Primary production

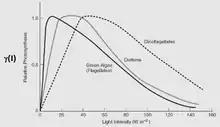
Differences in relative photosynthesis between plankton species under different irradiance

The factors limiting primary production in the ocean are also very different from those on land. The availability of water, obviously, is not an issue (though its salinity can be). Similarly, temperature, while affecting metabolic rates (see Q), ranges less widely in the ocean than on land because the heat capacity of seawater buffers temperature changes, and the formation of sea ice insulates it at lower temperatures. However, the availability of light, the source of energy for photosynthesis, and mineral nutrients, the building blocks for new growth, play crucial roles in regulating primary production in the ocean. Available Earth System Models suggest that ongoing ocean bio-geochemical changes could trigger reductions in ocean NPP between 3% and 10% of current values depending on the emissions scenario.